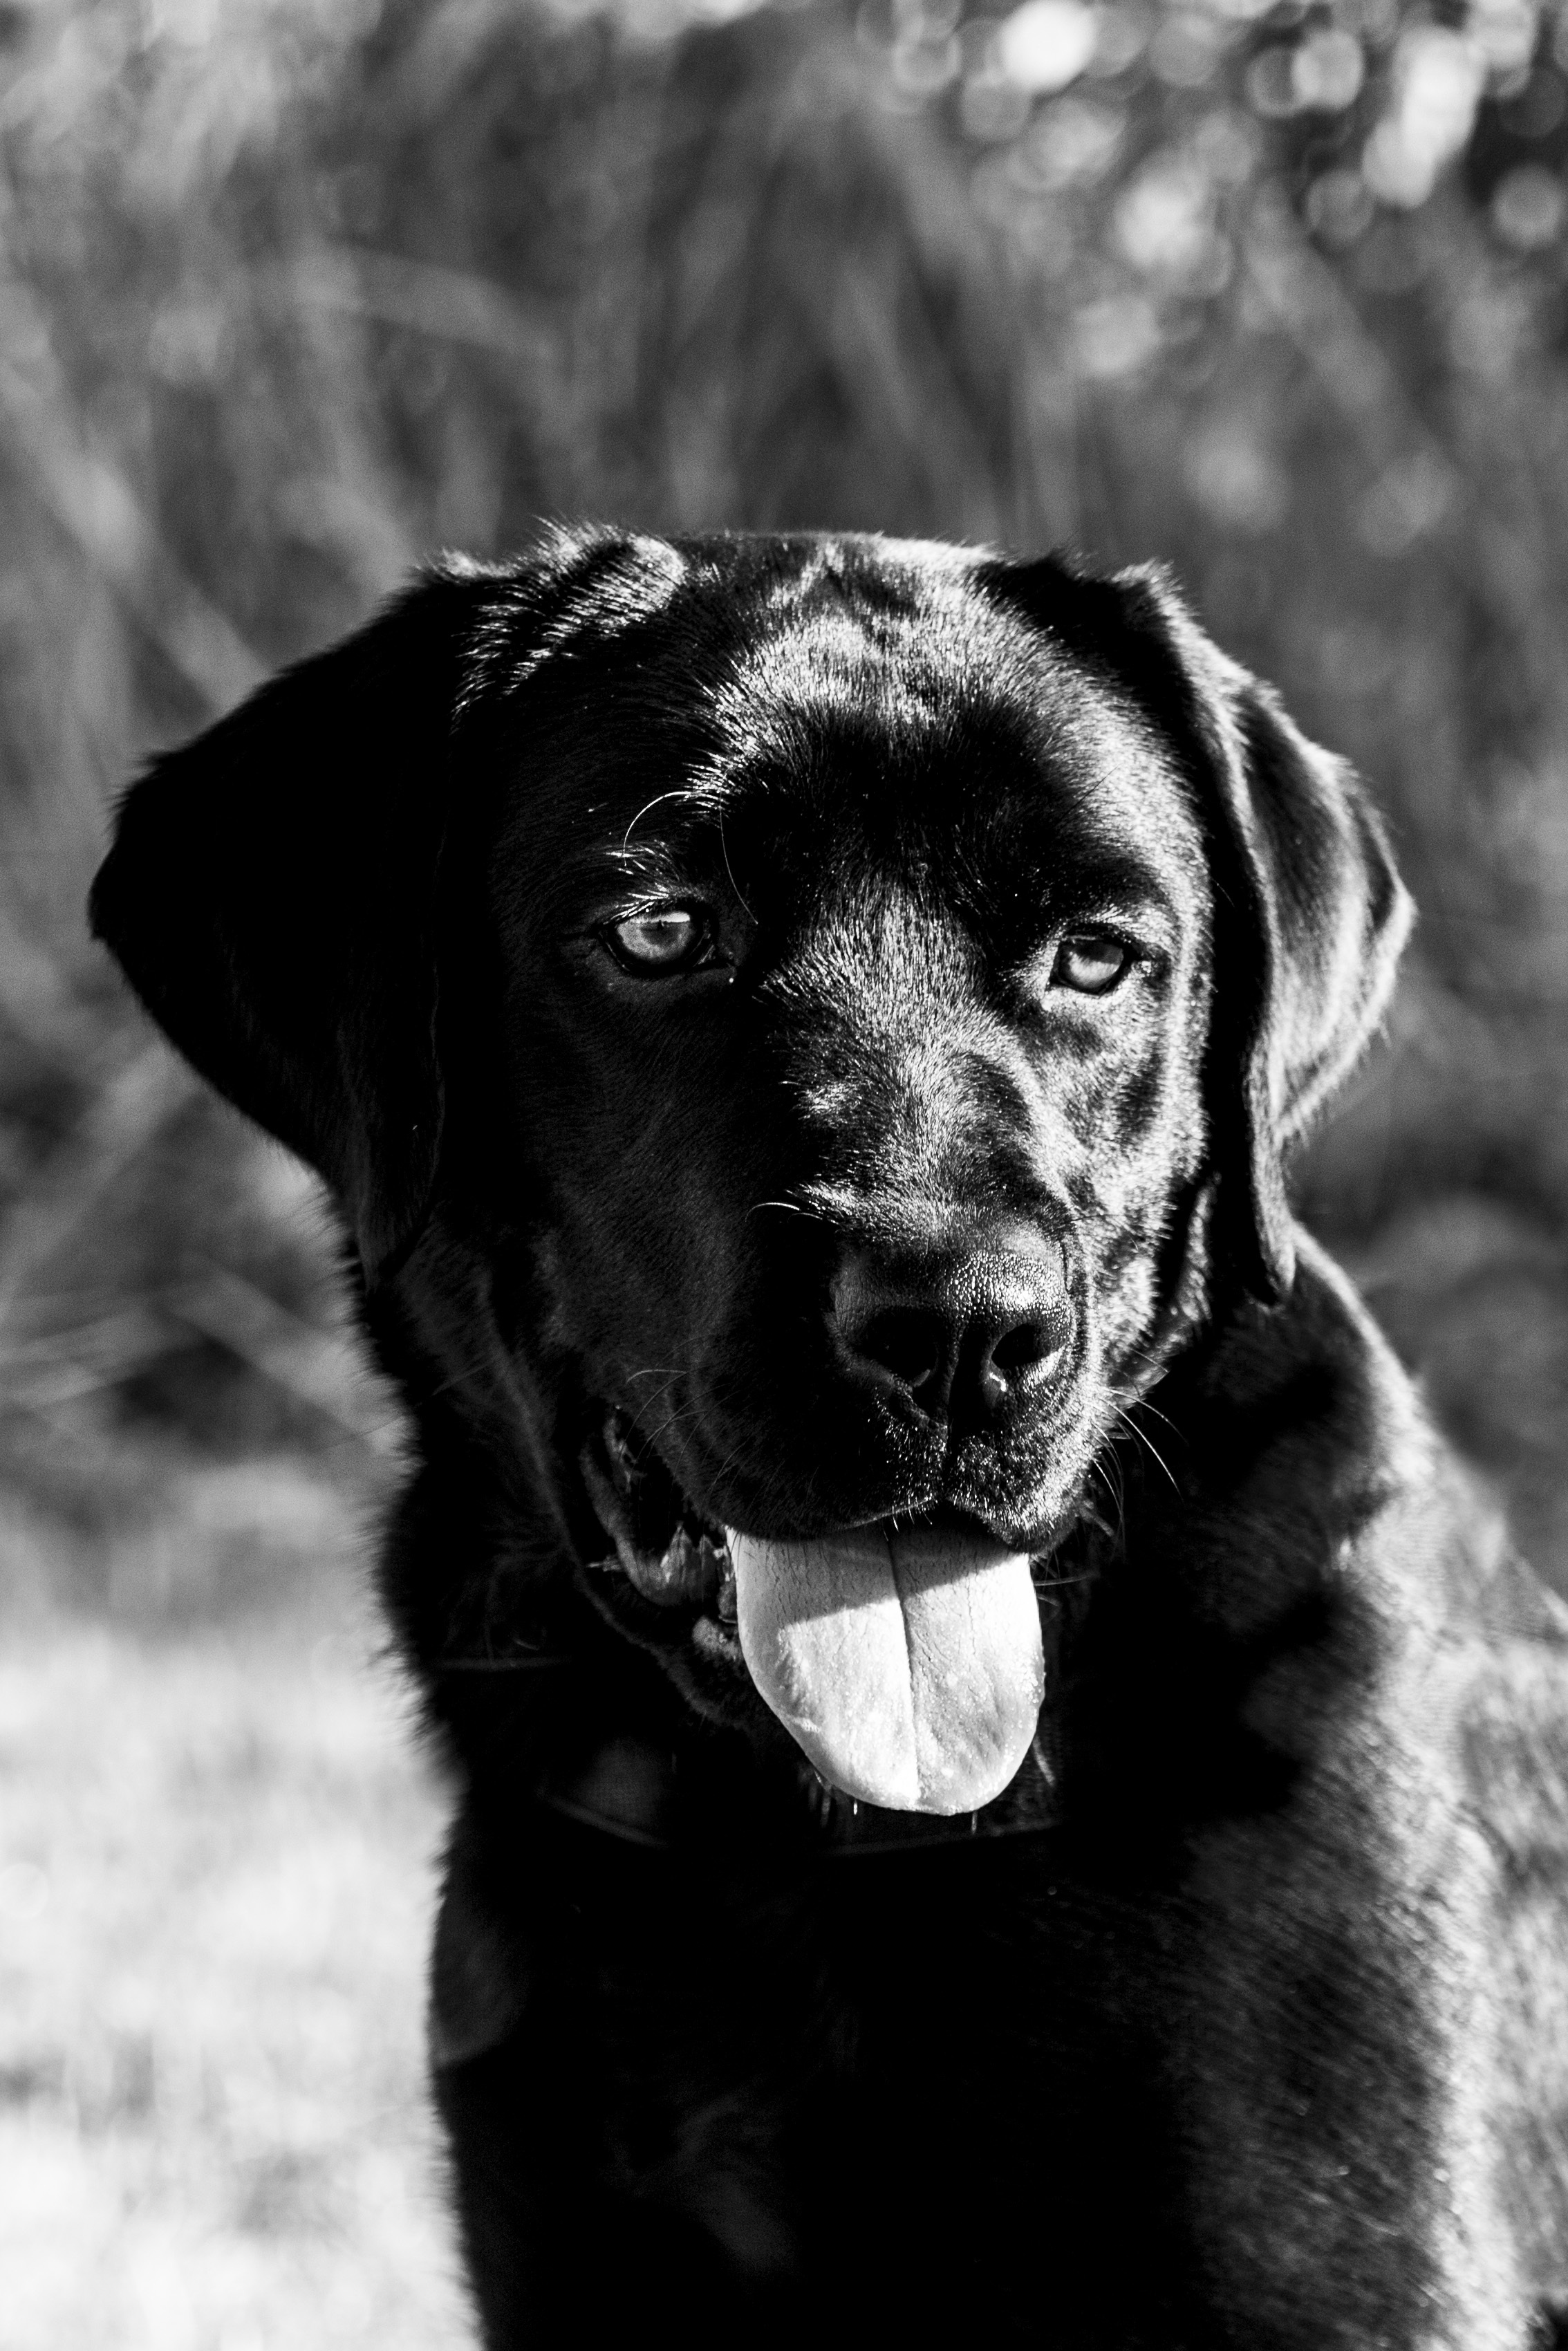
black and white, puppy, dog, mammal, black, monochrome, happy, vertebrate, labrador retriever, labrador, retriever, monochrome photography, dog like mammal